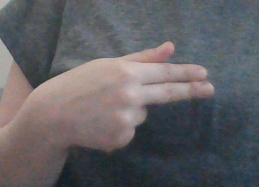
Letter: ghain